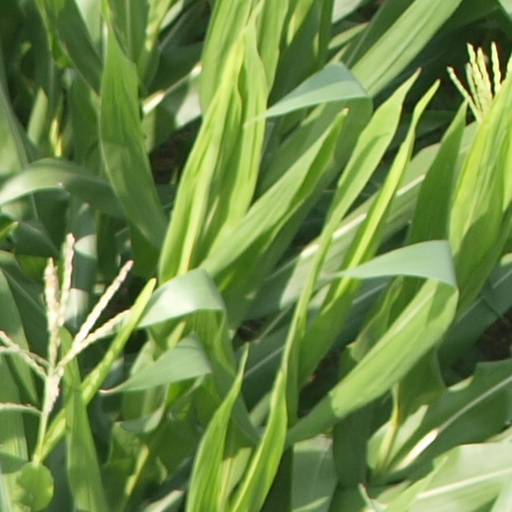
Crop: maize; corn